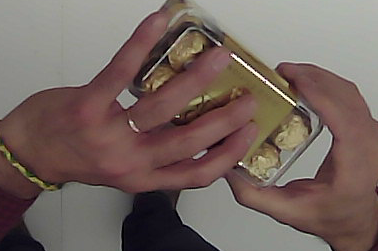
Product: rocher_chocolate